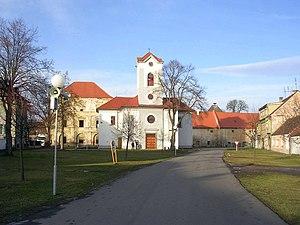
Kestřany est une commune du district de Písek, dans la région de Bohême-du-Sud, en République tchèque. Sa population s'élevait à 717 habitants en 2020.